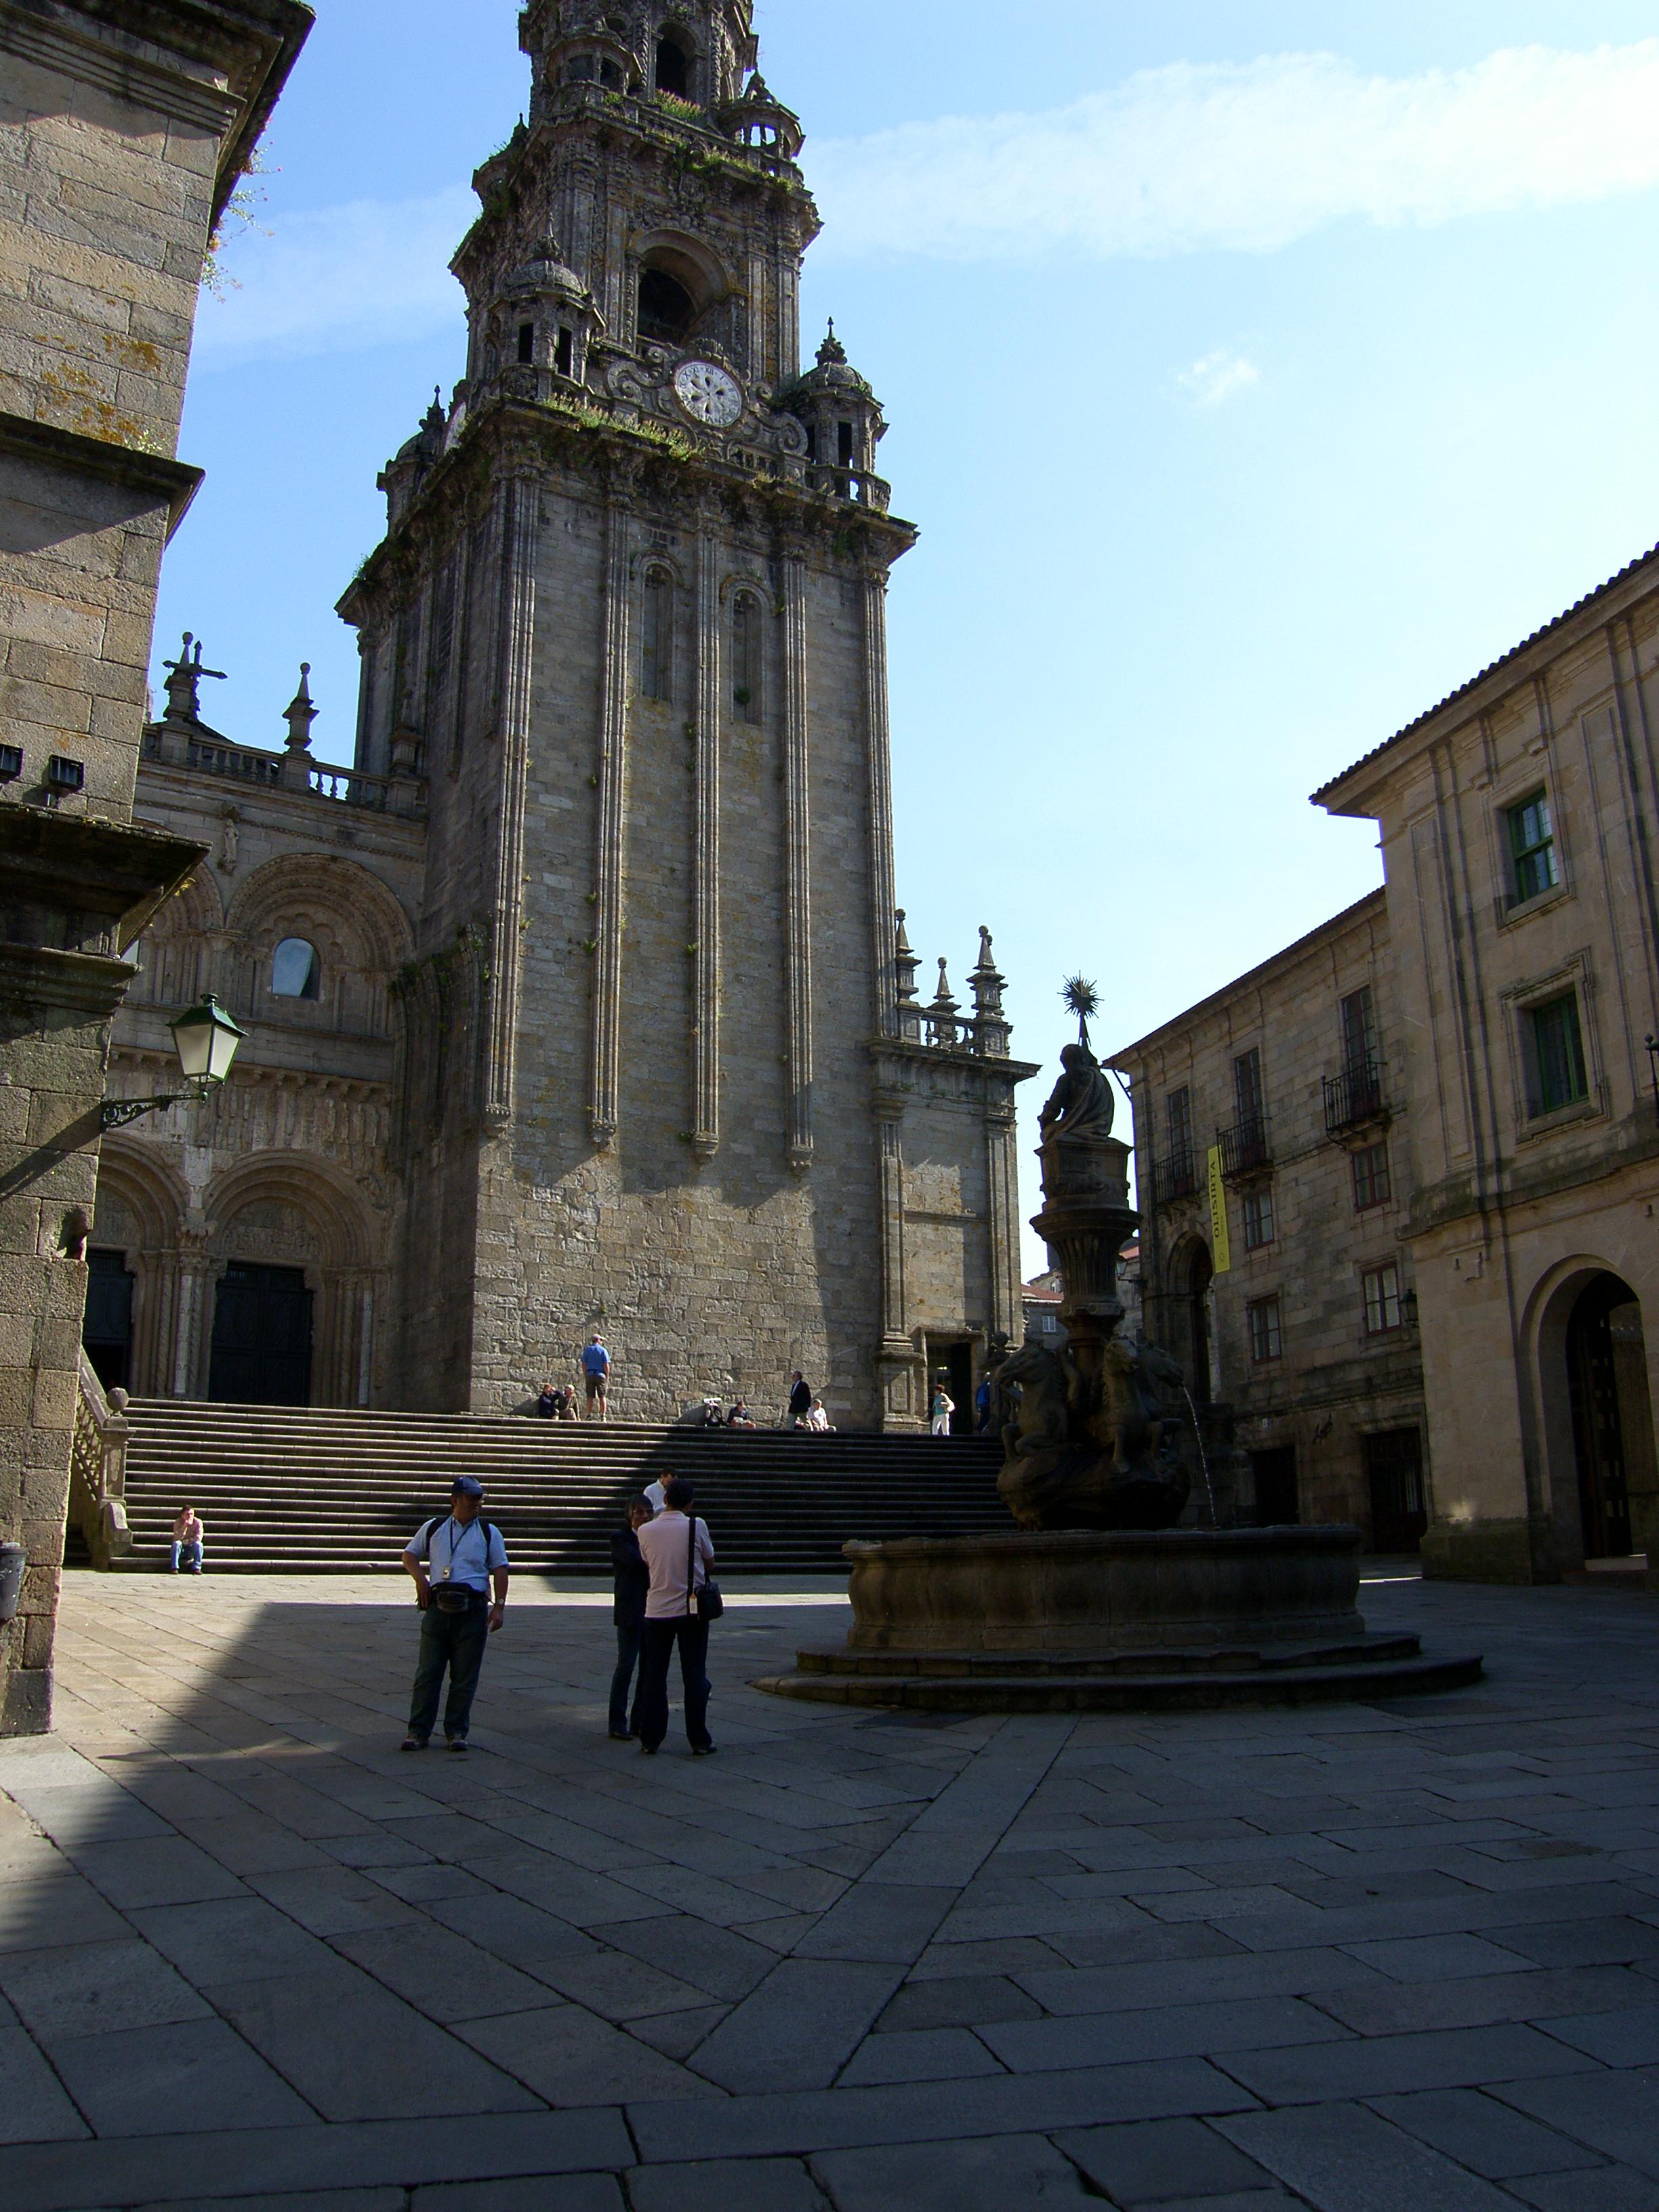
landscape, architecture, monument, statue, plaza, landmark, facade, church, cathedral, place of worship, la, town square, basilica, ggl1, coru agaliciaspainscenary, ancient history